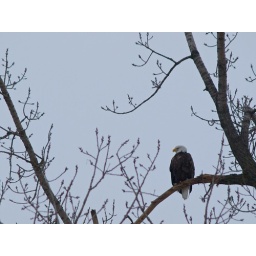
Perched near the river bank, this eagle was paitently observing the water and waiting for the right moment.